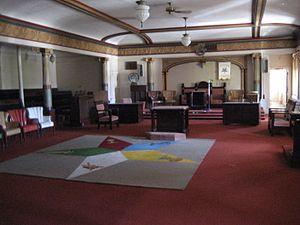
L'admission des femmes en franc-maçonnerie est progressive et très diverse selon les époques et les pays. En 2016, dans un nombre croissant de pays, notamment en Europe, elles peuvent rejoindre des obédiences maçonniques mixtes ou exclusivement féminines, ces obédiences faisant généralement partie du courant adogmatique ou libéral de la franc-maçonnerie.